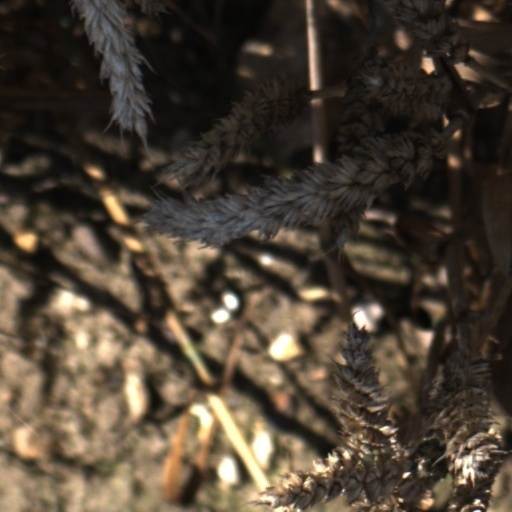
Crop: wheat